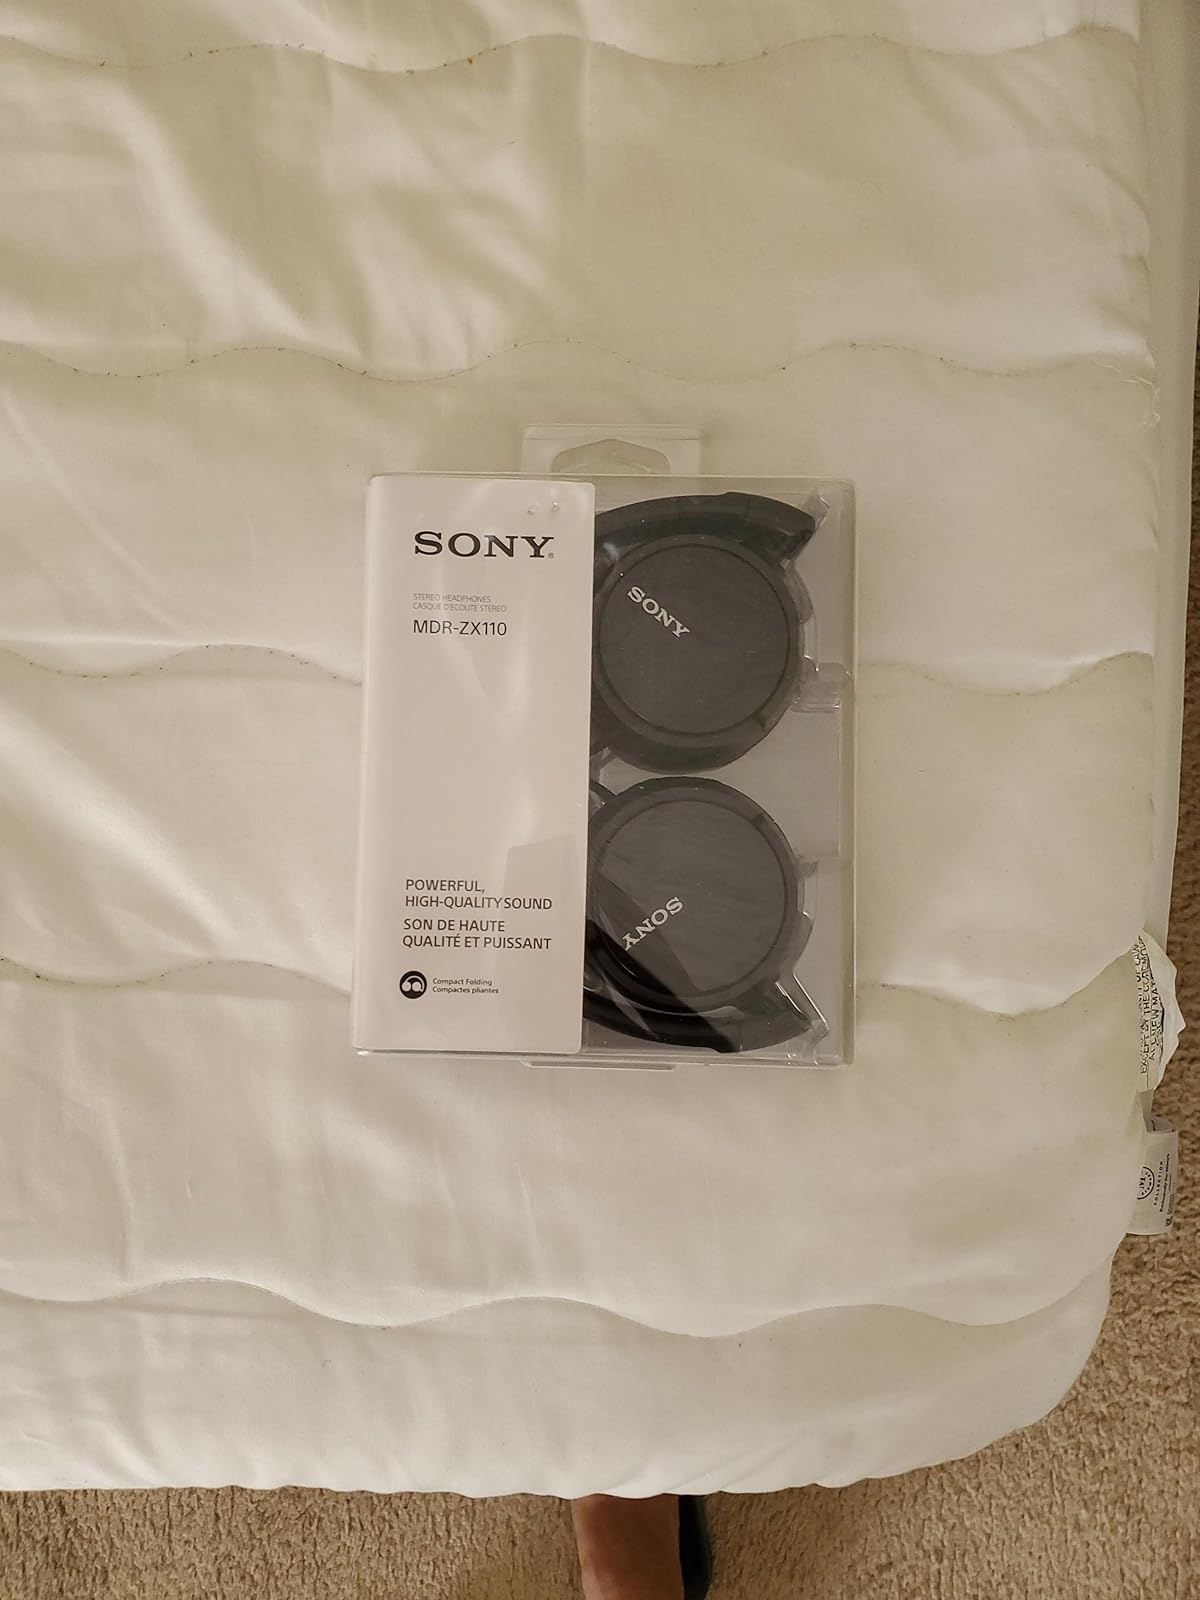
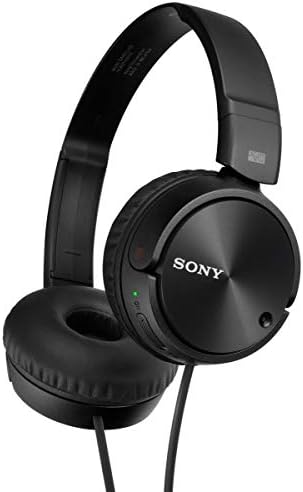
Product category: headphones
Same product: yes